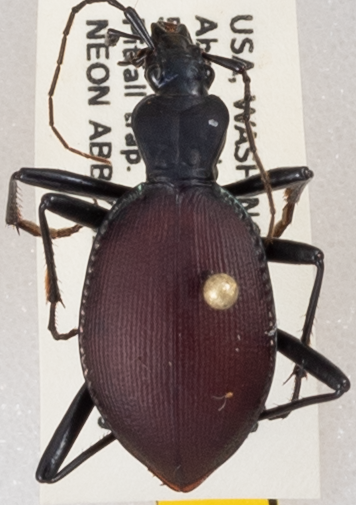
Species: Scaphinotus angusticollis
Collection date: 2019-07-09
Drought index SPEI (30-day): -0.71
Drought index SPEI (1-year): -2.09
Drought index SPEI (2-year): -2.09